The Leela Palace Chennai

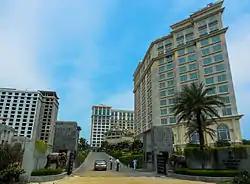

The Leela Palace Chennai is a 326-room five star deluxe hotel in Chennai, India. It is located at MRC Nagar, Raja Annamalaipuram, in the Adyar Creek area in the southern end of the Marina Beach. The hotel is designed by Atlanta-based architects Smallwood, Reynolds, Stewart, Stewart and Associates, Inc. and is themed after the Chettinad architecture of Tamil Nadu. With the project cost exceeding 8,000 million, the hotel was expected to open in September 2012. However, delays in construction and operation preparation have pushed its inaugural date to January 2013.